Dublin Metropolitan Police

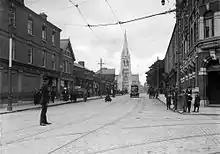
A policeman is about to check an approaching car near Phibsborough.

The Dublin city police had been subject to major reforms in 1786 and 1808. Organised rural policing in Ireland began when Robert Peel, then Chief Secretary for Ireland, created the Peace Preservation Force in 1814. This rudimentary paramilitary police force was designed to provide policing in rural Ireland, replacing the 18th century system of watchmen, baronial constables, revenue officers and British military forces. Peel went on to found the London Metropolitan Police.